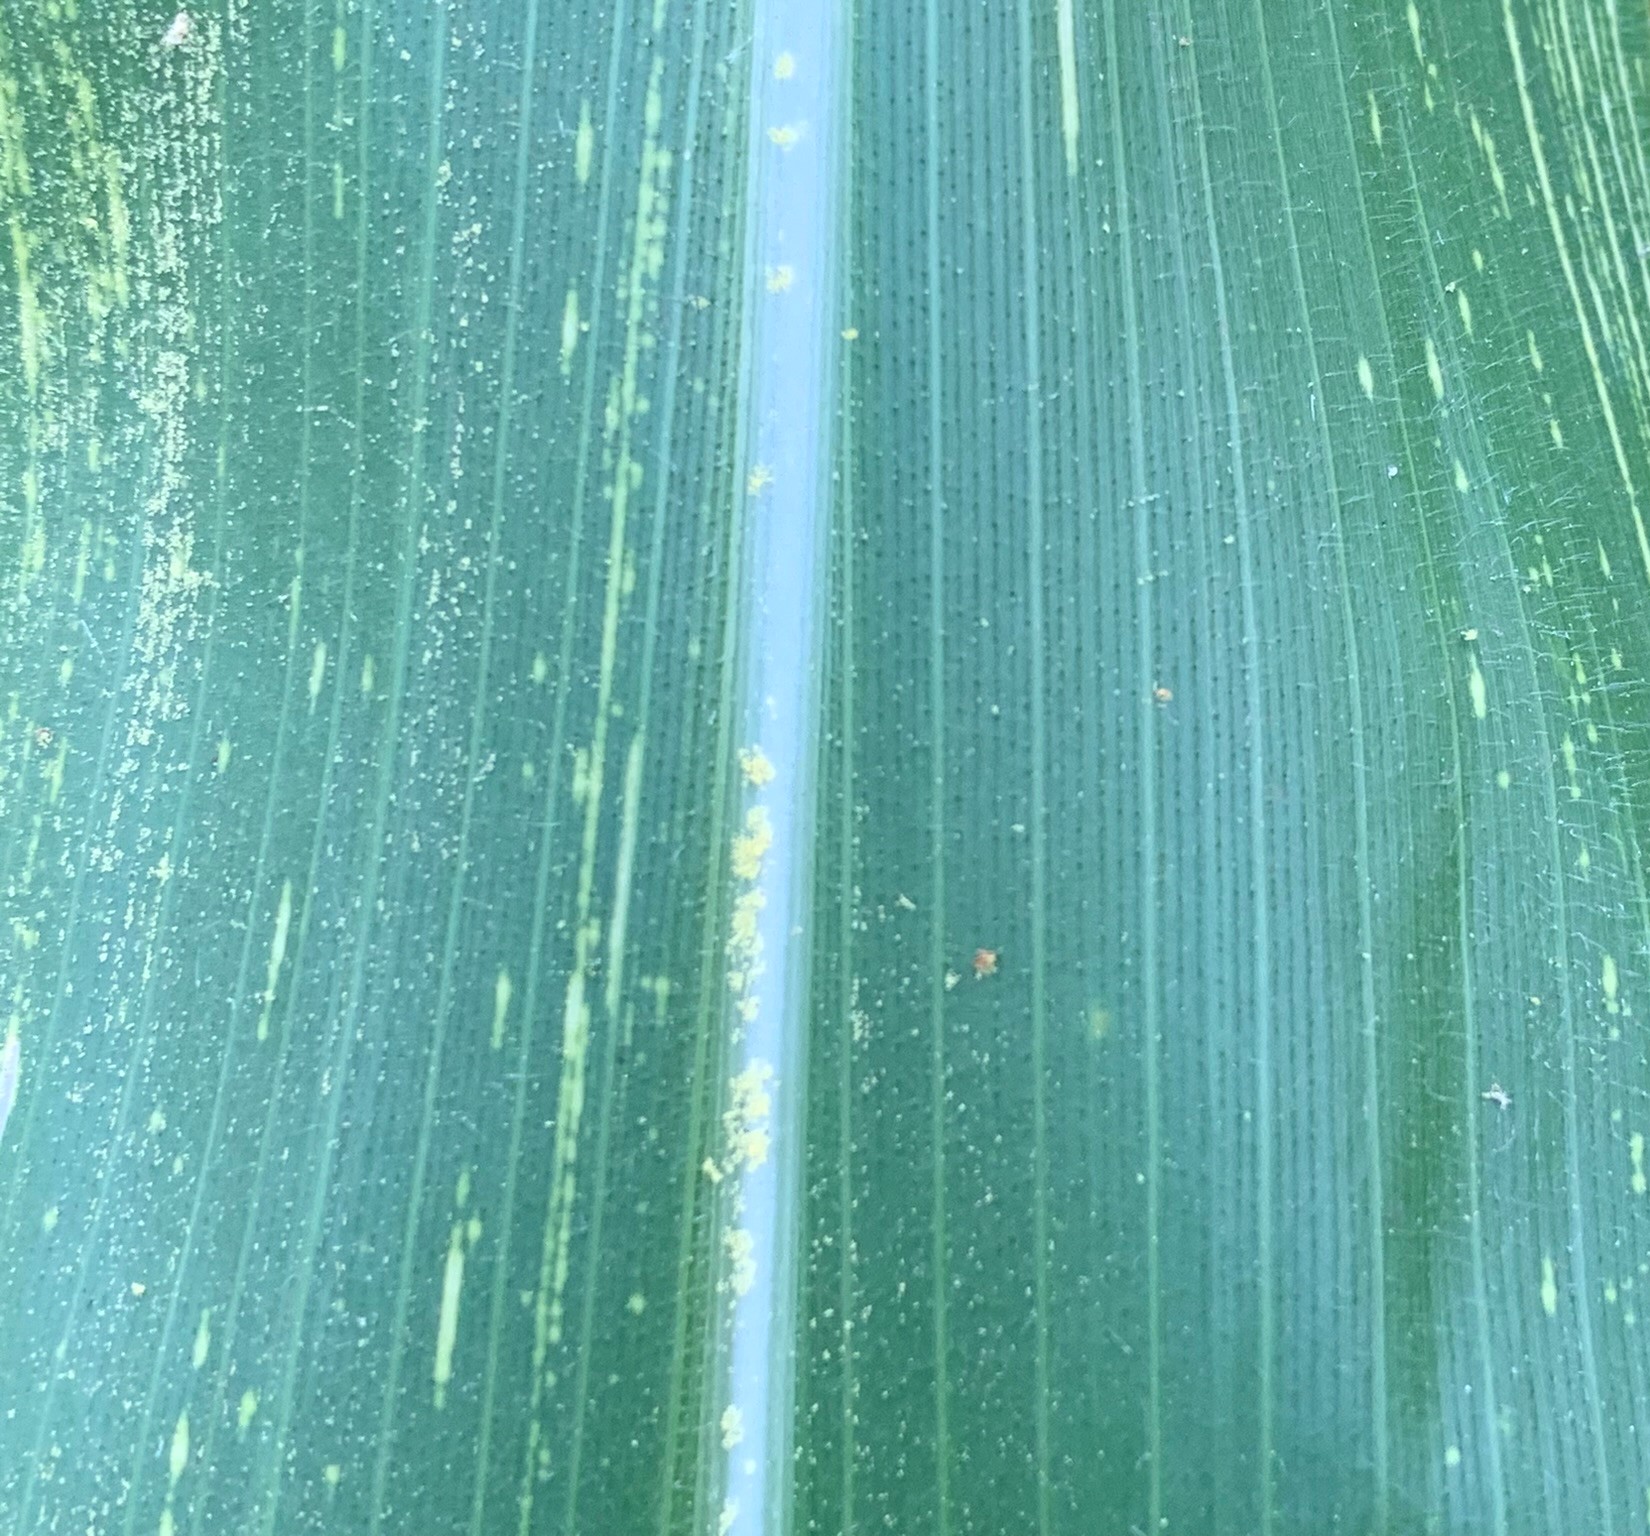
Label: MSV